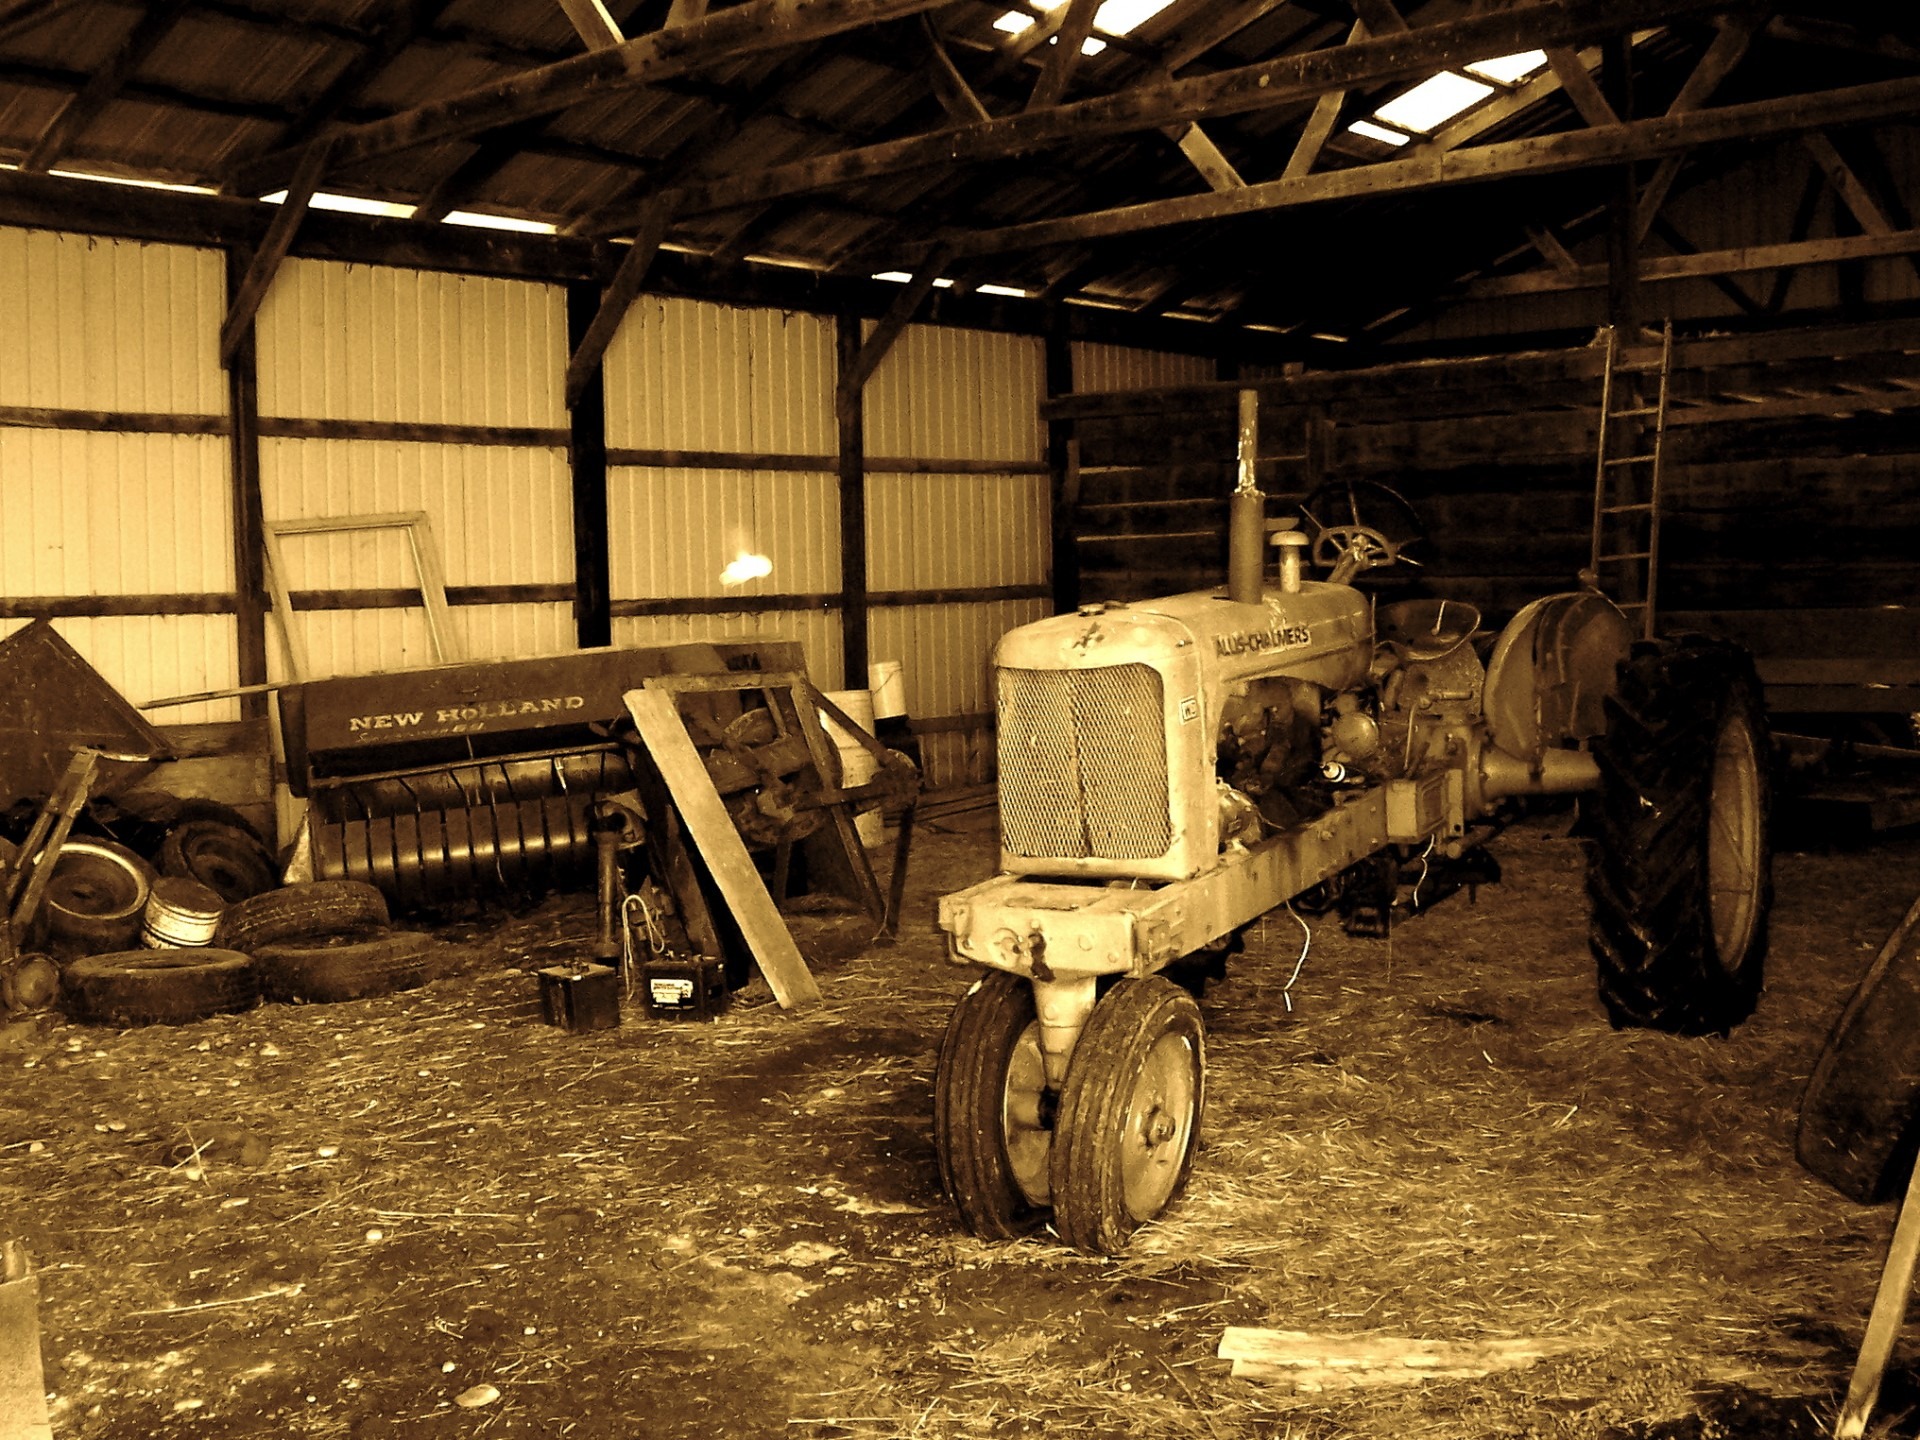
wood, tractor, farm, vintage, retro, barn, transport, rural, farming, vehicle, equipment, machine, machinery, factory, industry, agriculture, agricultural